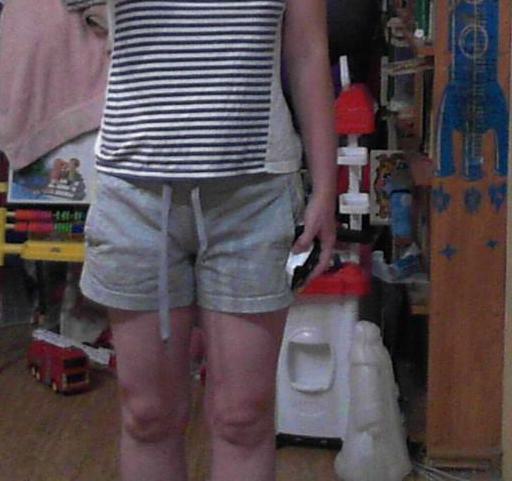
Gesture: no_gesture